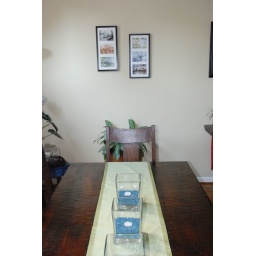
Prints from the Gregory Euclide series &amp;quot;it's in the details&amp;quot; Blue aquarium rock with candles in Ikea vases on the table runner.